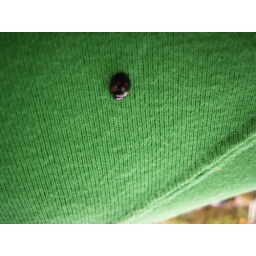
Flying lady on shirt Willen of taken by Willem van de Ven